Sentō

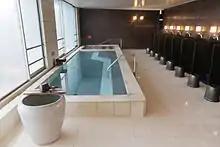
Interior of a modern sentō

Rules and pricing are regulated per prefecture based on local committees. In 2022, basic admission for adults in Tokyo is ¥500. Citing a rise in oil prices, the price rose from ¥400 (2000–2006), to ¥430 (2006–2008) and again to ¥450 (2008–present). The price for child admission was unchanged until 2022 when the price for 6- to 11-year-olds rose to ¥200 and that for younger children to ¥100.